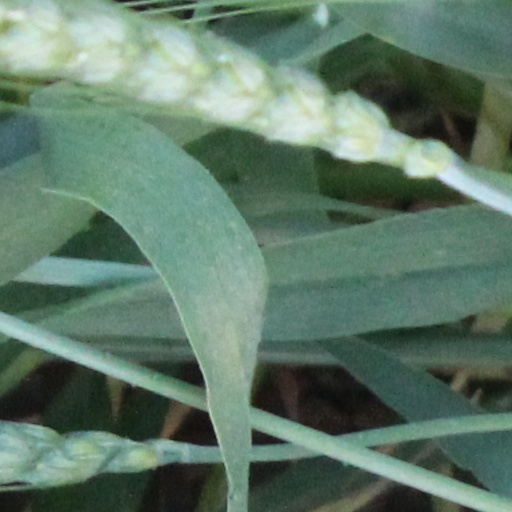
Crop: wheat